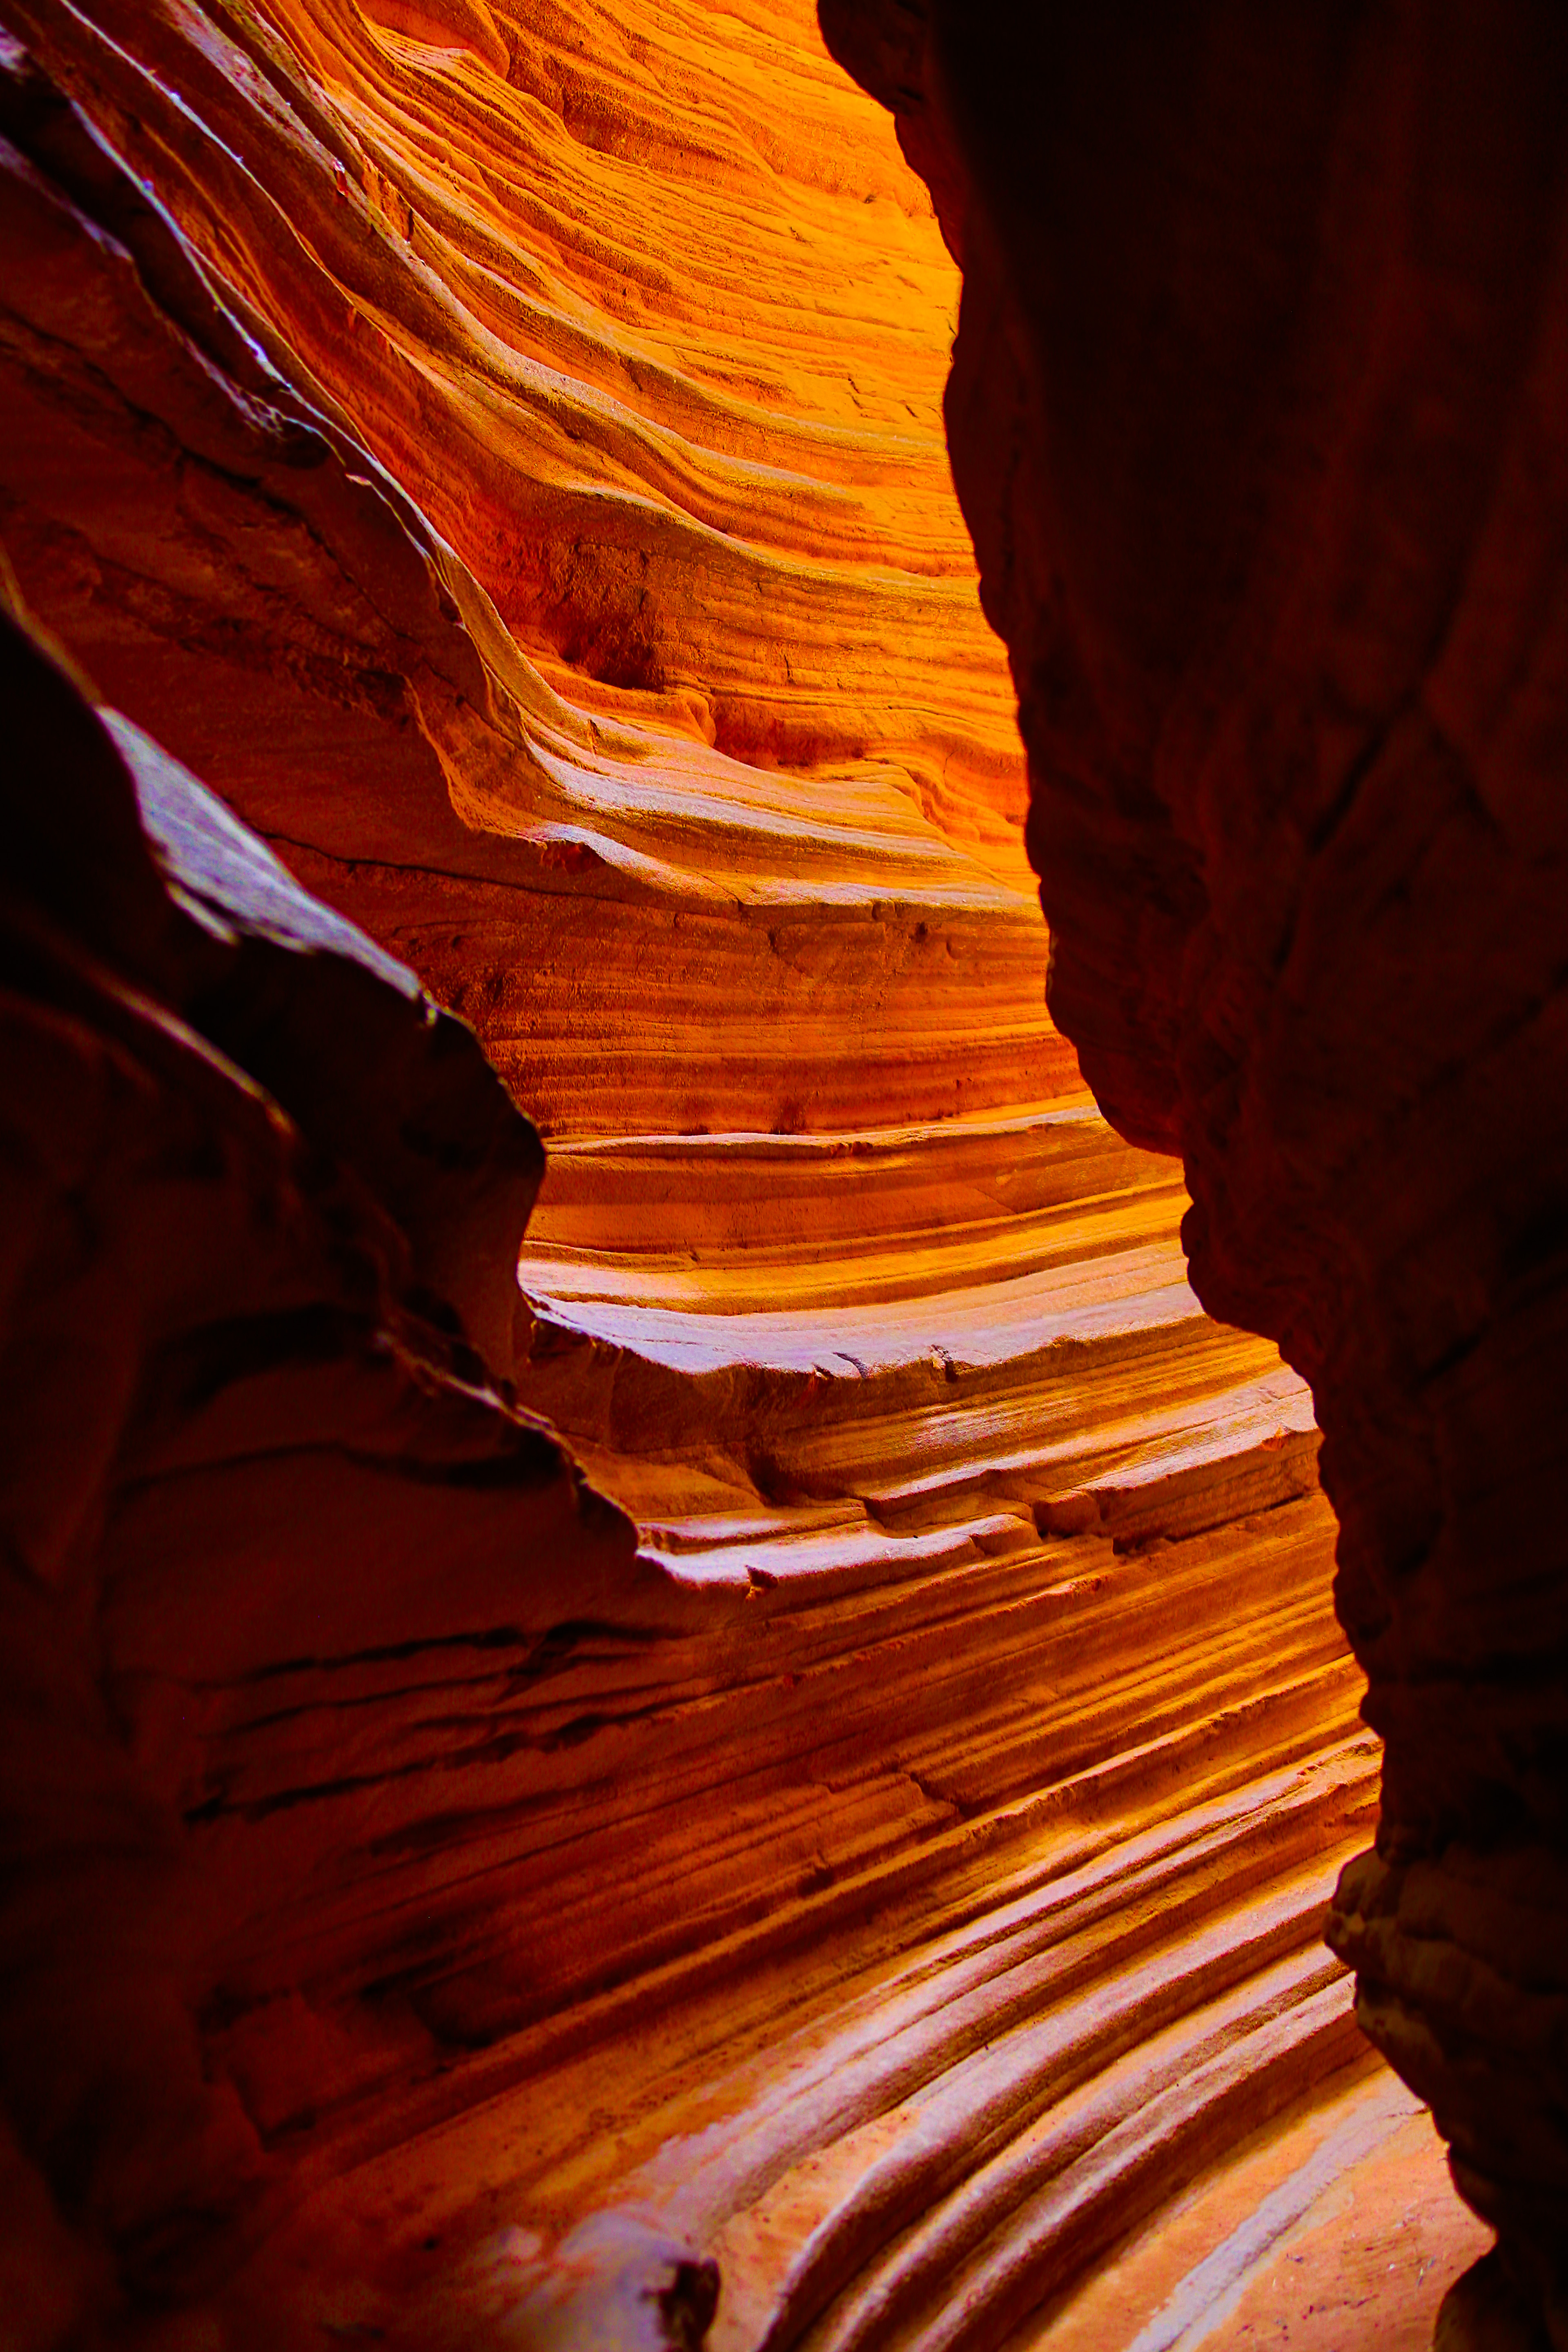
landscape, sandstone, red, brown, amber, wood, natural landscape, bedrock, formation, geological phenomenon, Tints and shades, geology, rock, badlands, fault, sky, heat, art, narrows, intrusion, erosion, outcrop, wadi